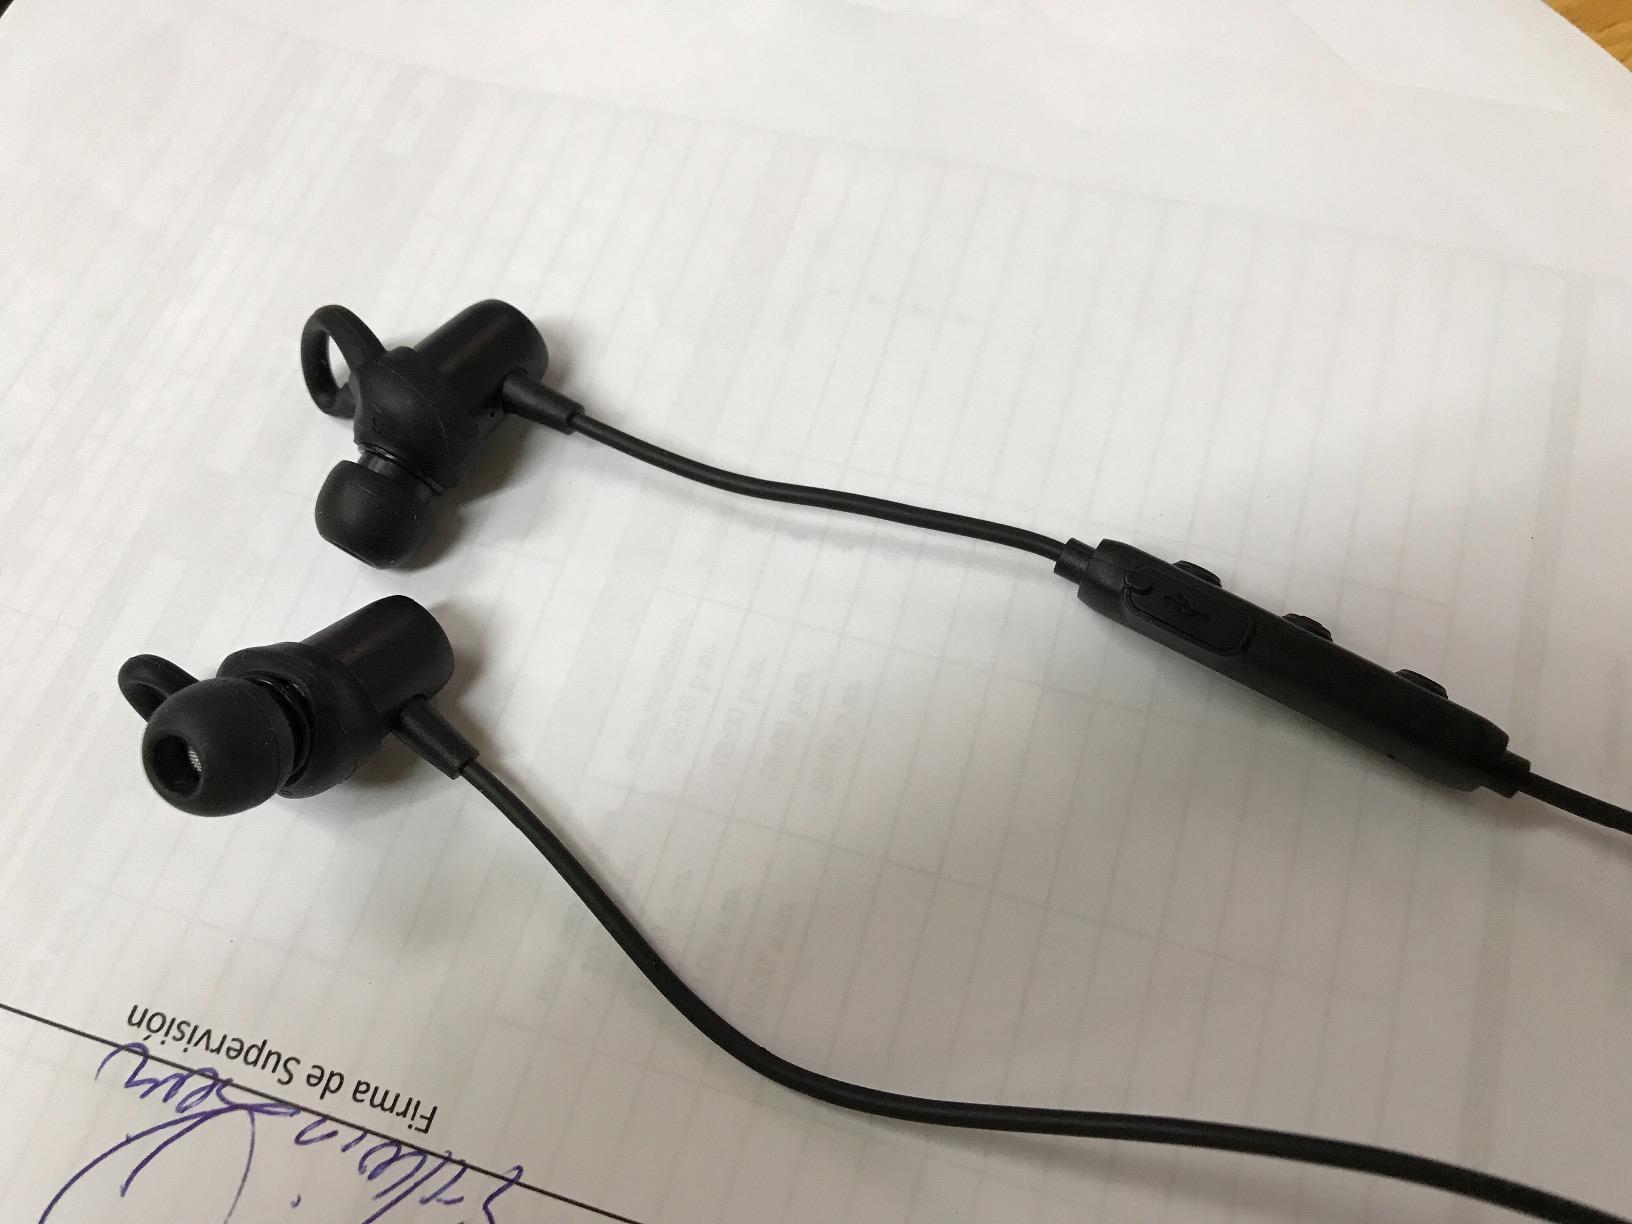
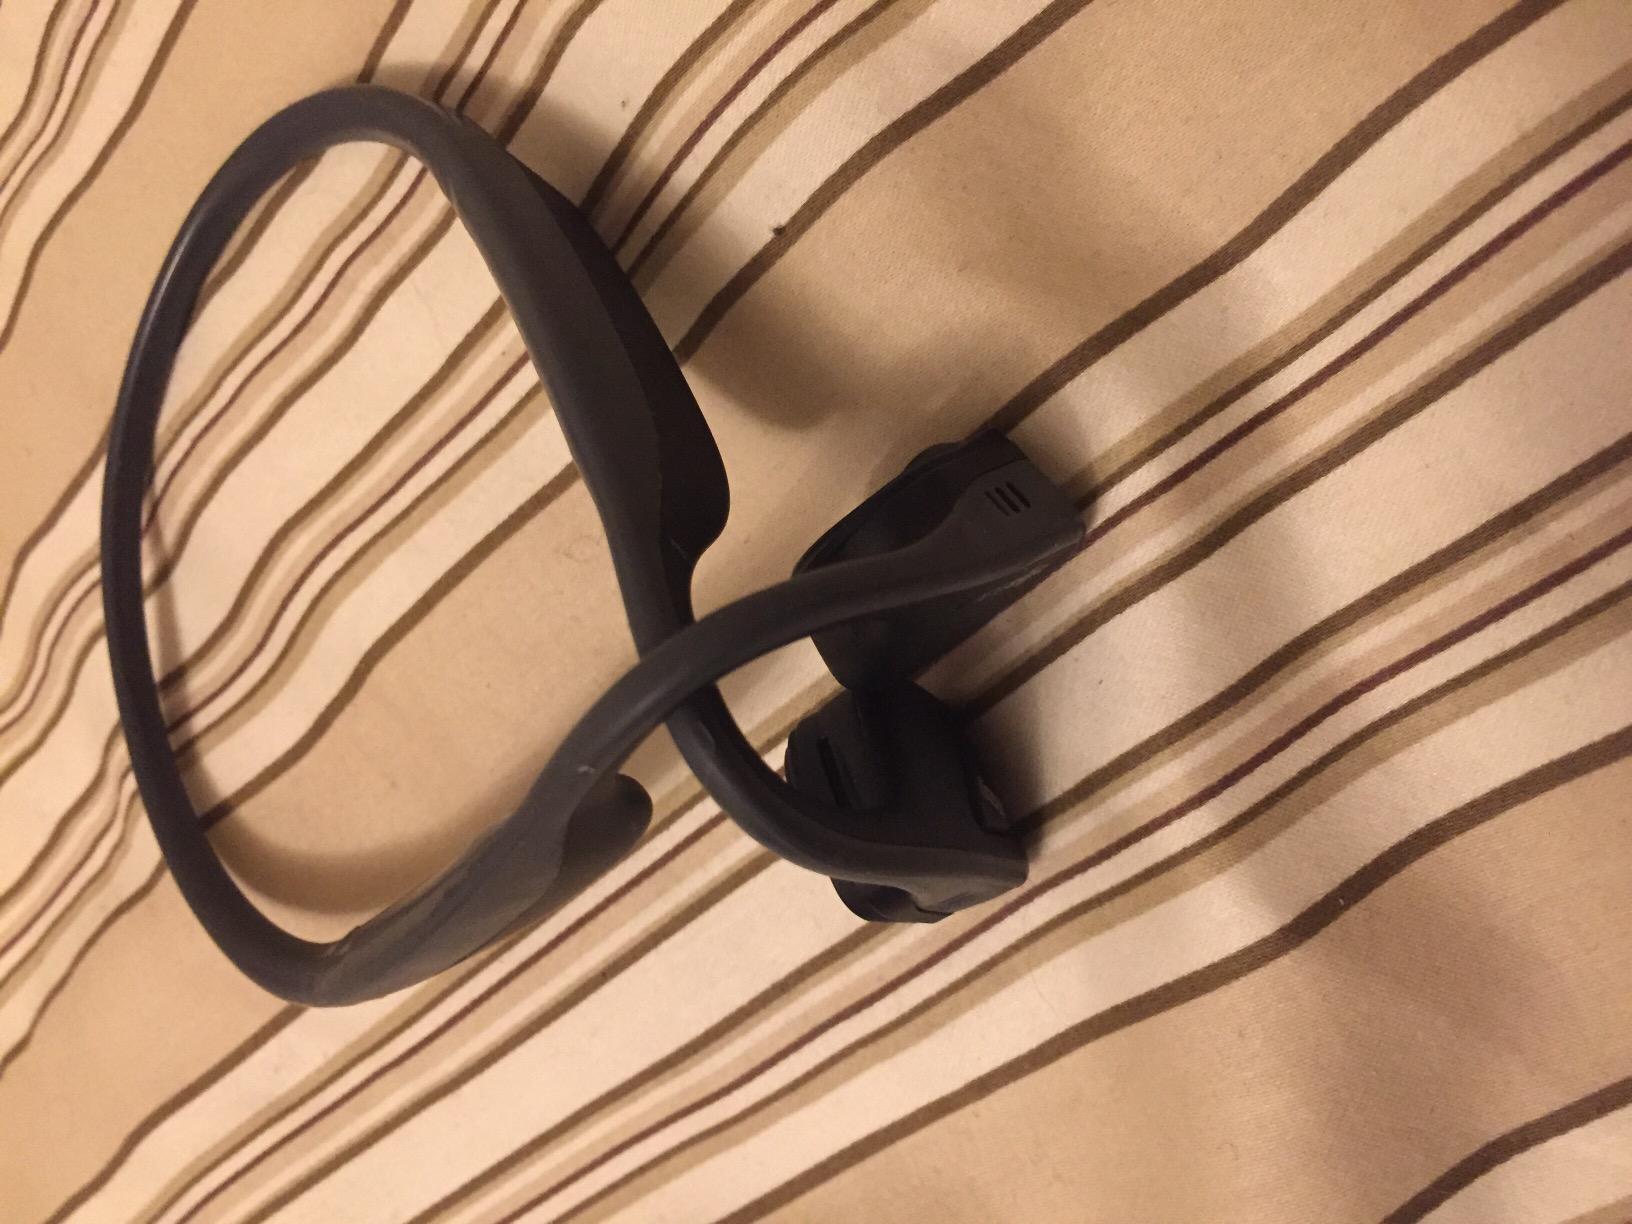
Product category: headphones
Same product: no